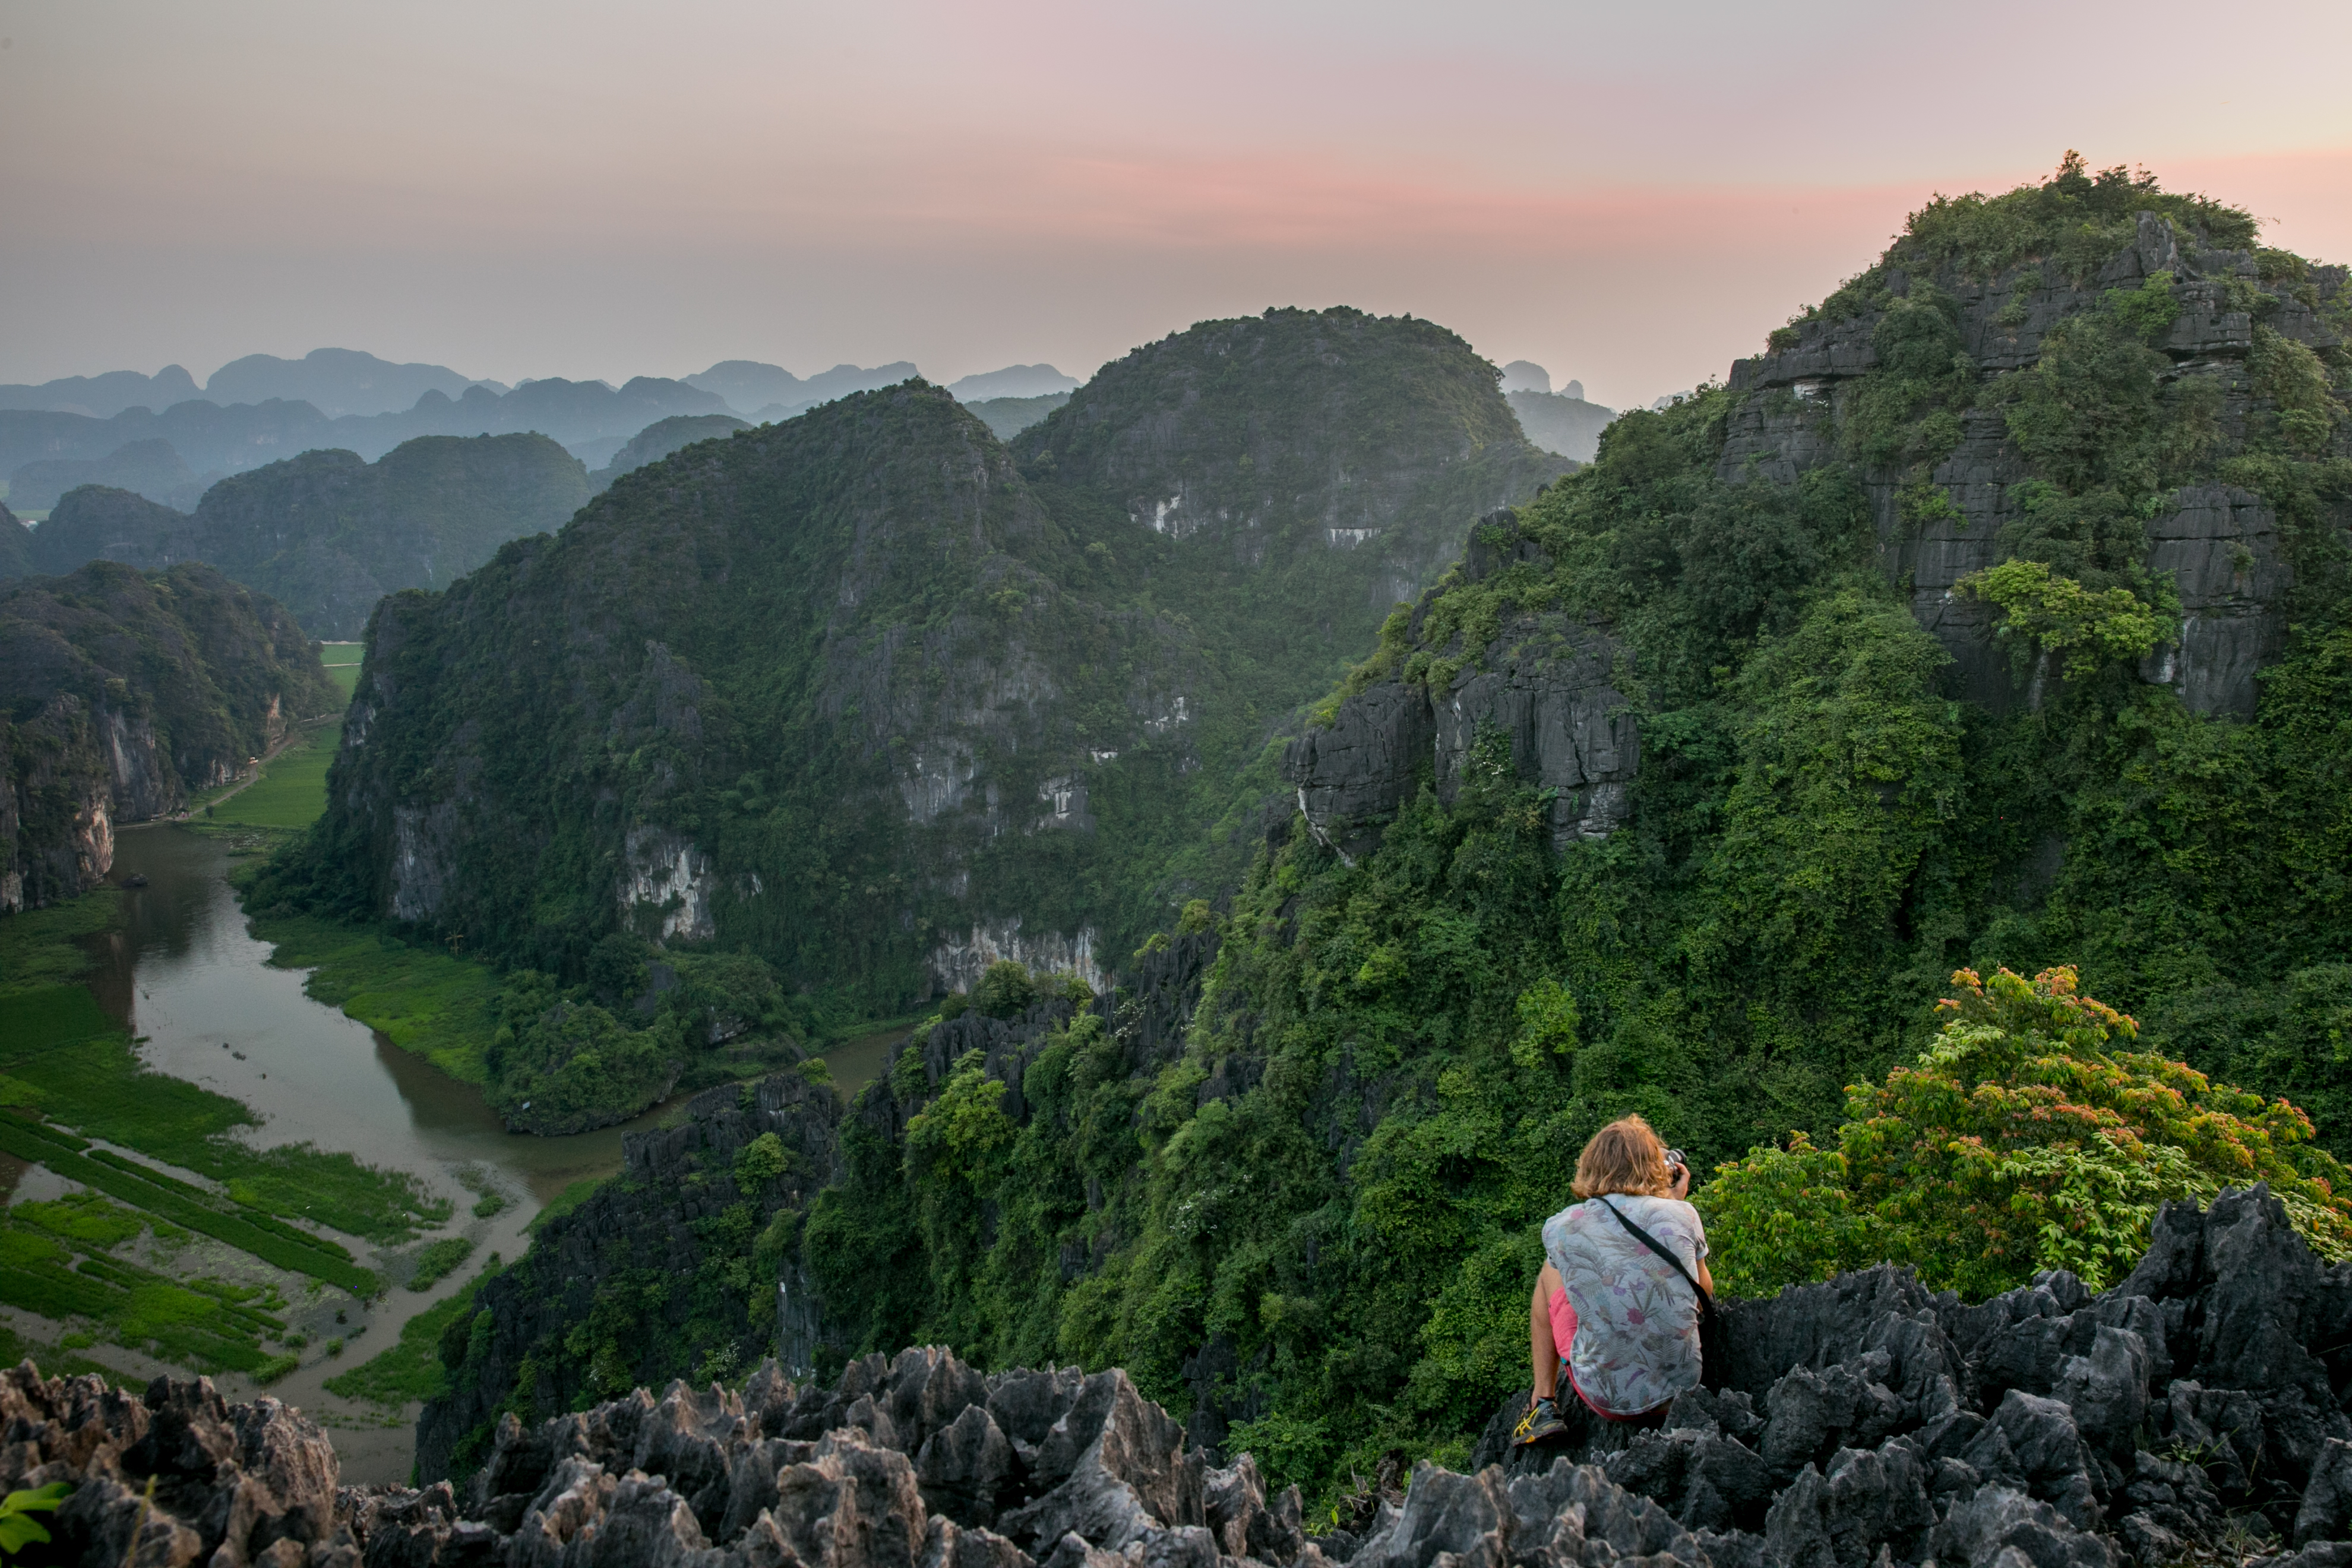
landscape, wilderness, walking, mountain, hill, valley, mountain range, tourism, terrain, ridge, landform, geographical feature, atmospheric phenomenon, mountainous landforms